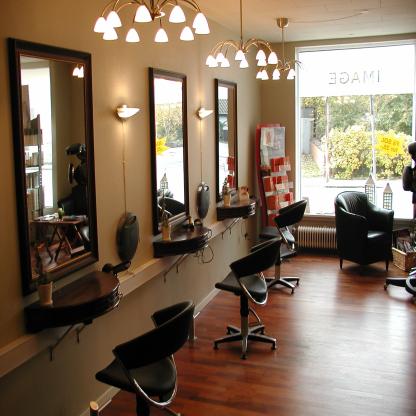
Scene: Indoor